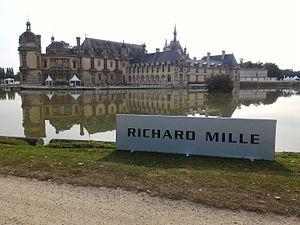
Château de Chantilly pendant le concours d'élégance Richard Mille